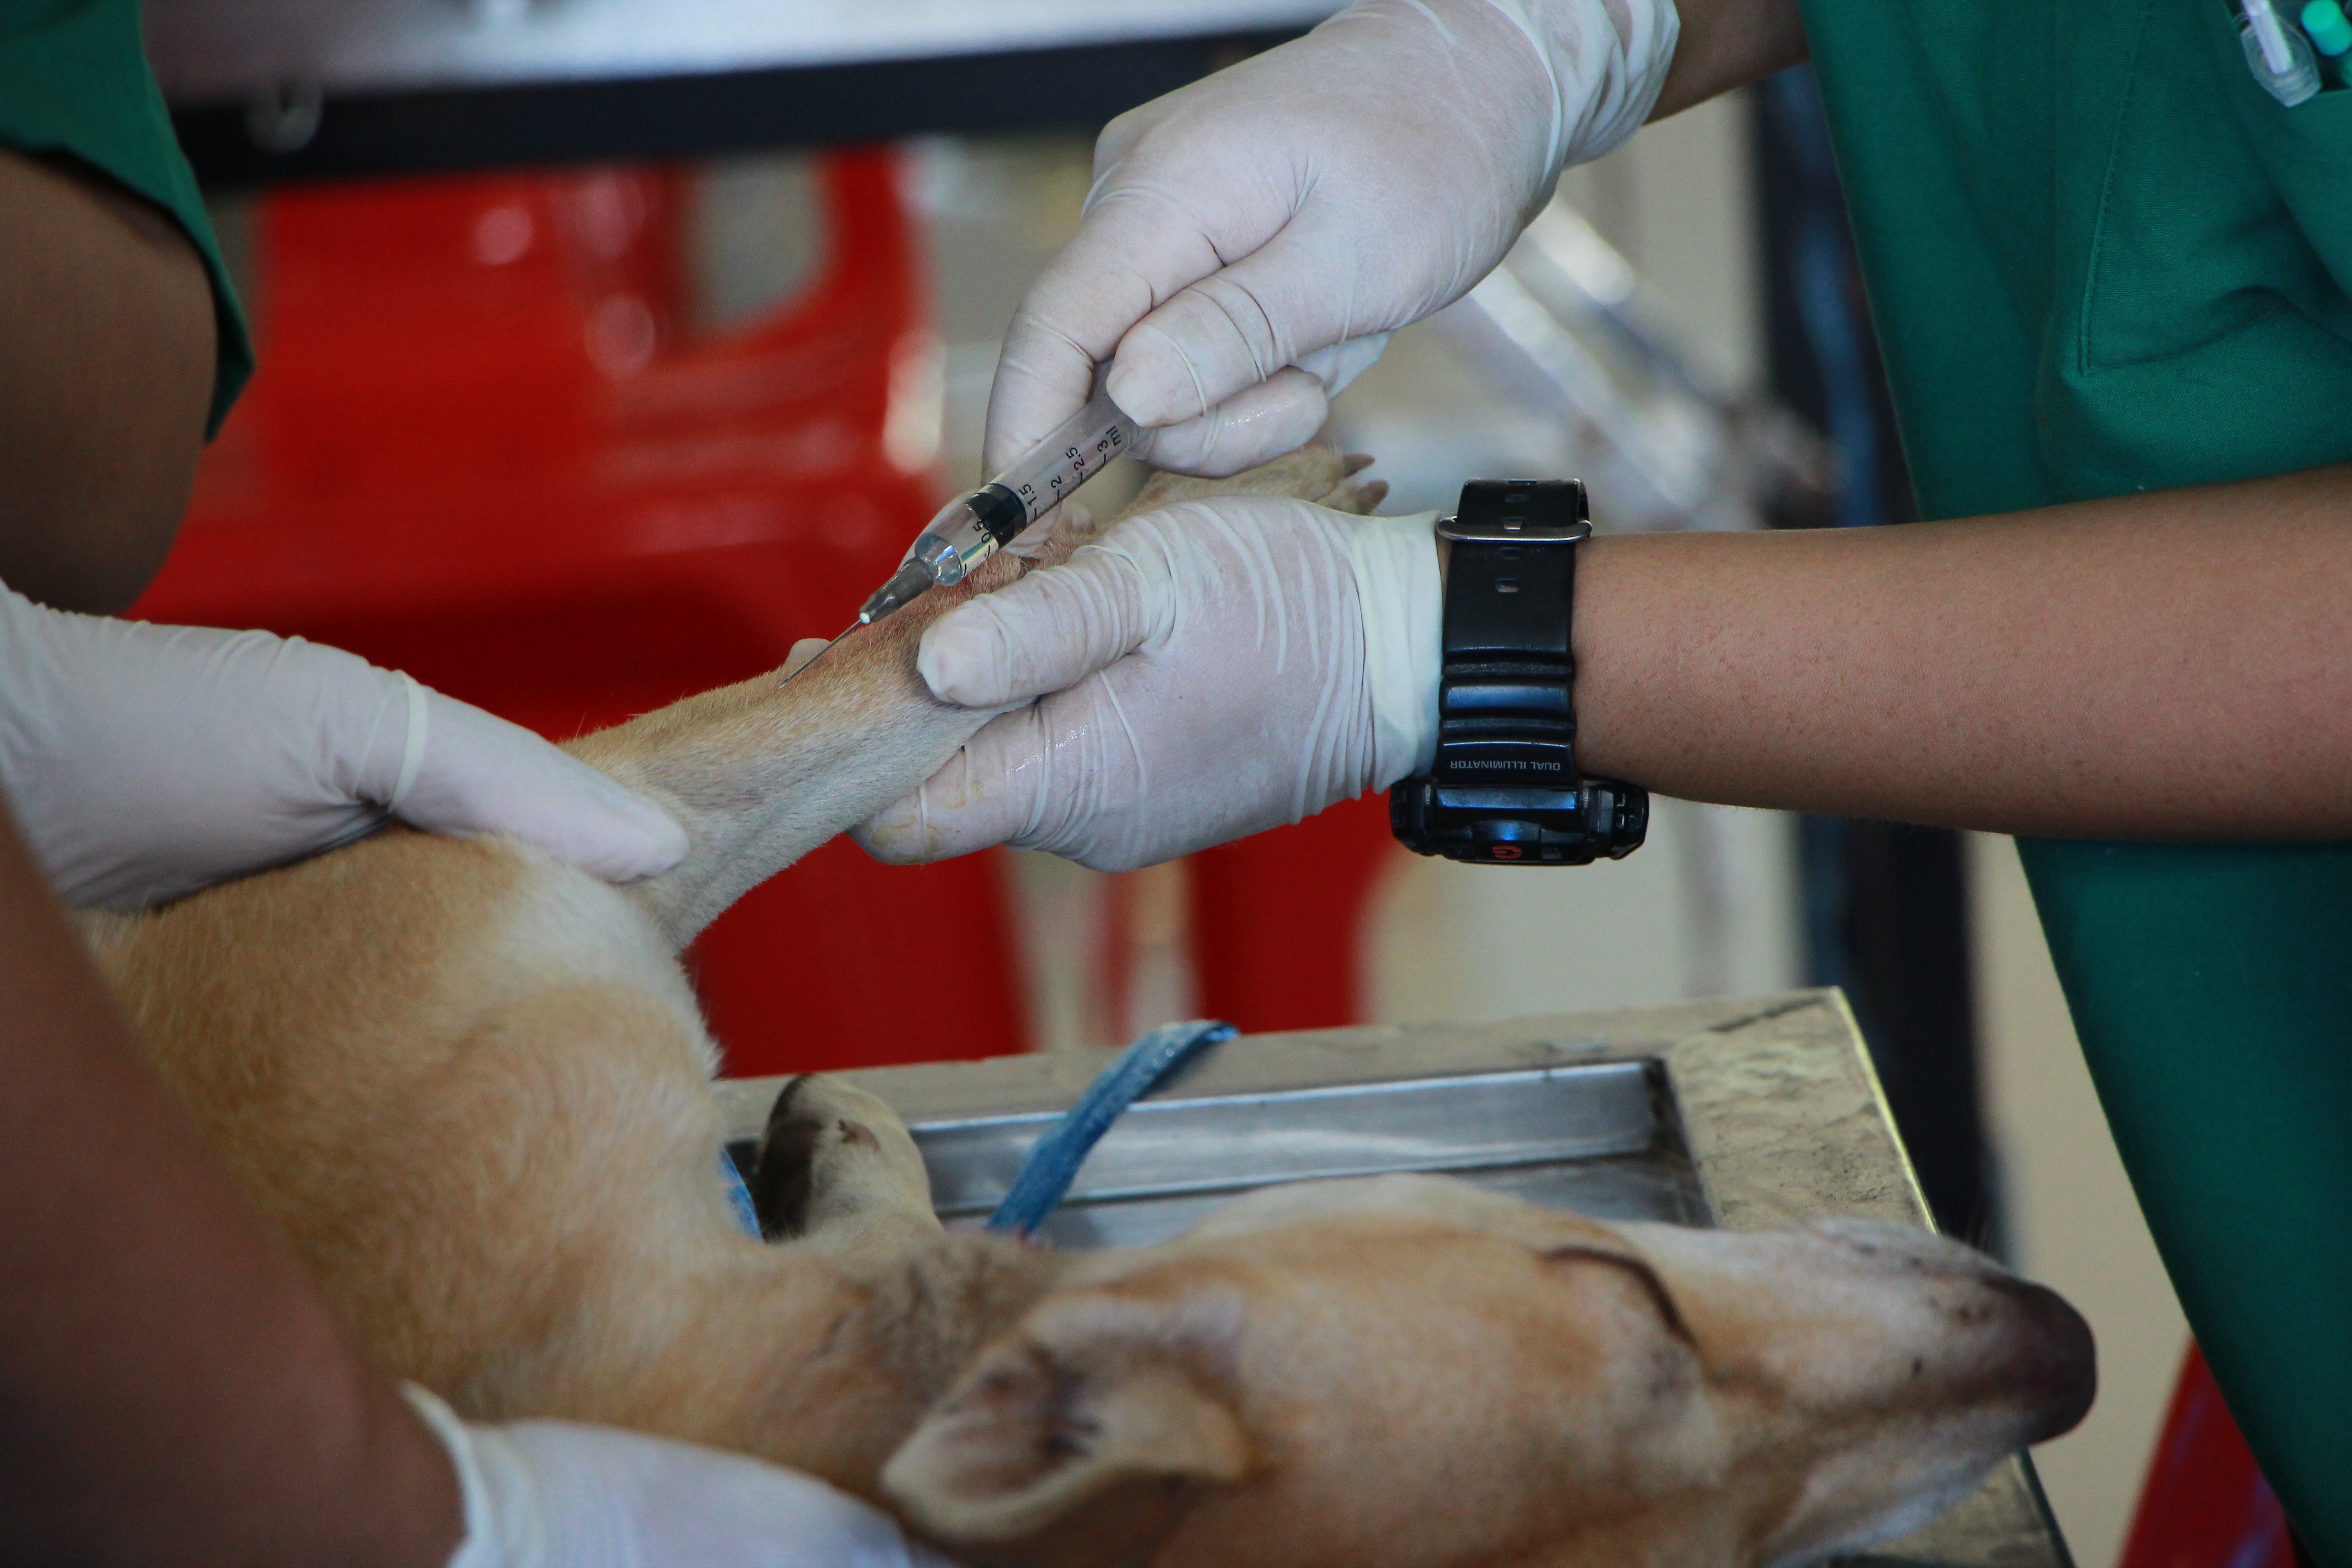
veterinarian, hand, canidae, medical, ear